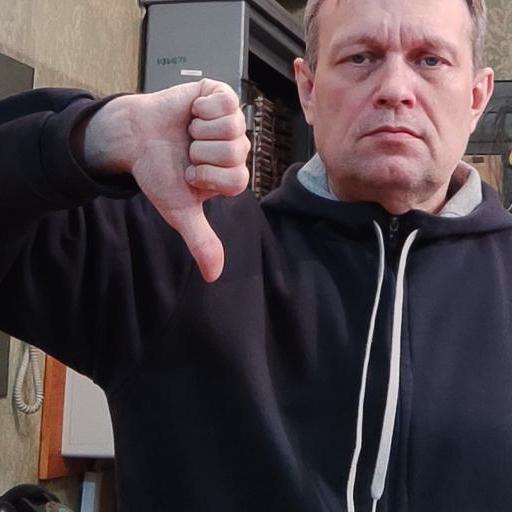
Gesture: dislike